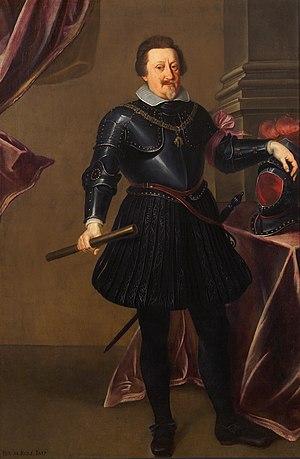
La paix de Prague est un traité de la guerre de Trente Ans signé le 30 mai 1635 entre l’empereur Ferdinand II de Habsbourg et la Ligue catholique avec l'électeur Maximilien Iᵉʳ de Bavière à sa tête d'un côté et l’électeur Jean-Georges Iᵉʳ de Saxe de l'autre. Pendant la guerre de Trente Ans, ce traité de paix a mis fin au conflit entre l'empereur catholique et les États protestants, après avoir été ratifié par la plupart des princes, à l'exception du duc Bernard de Saxe-Weimar et du landgrave Guillaume V de Hesse-Cassel.